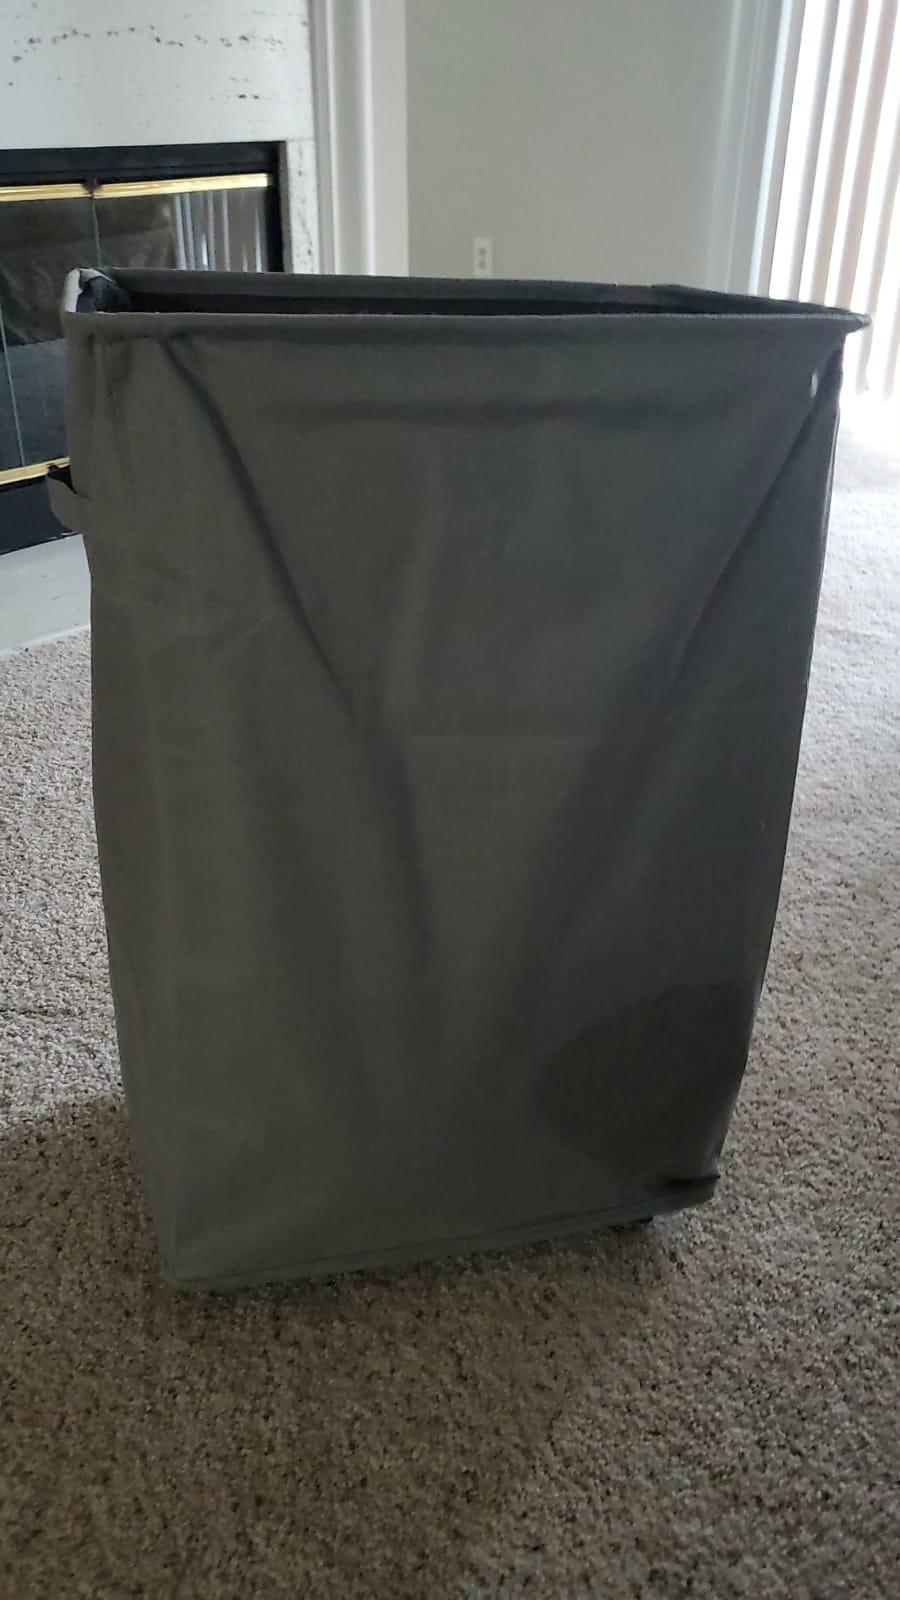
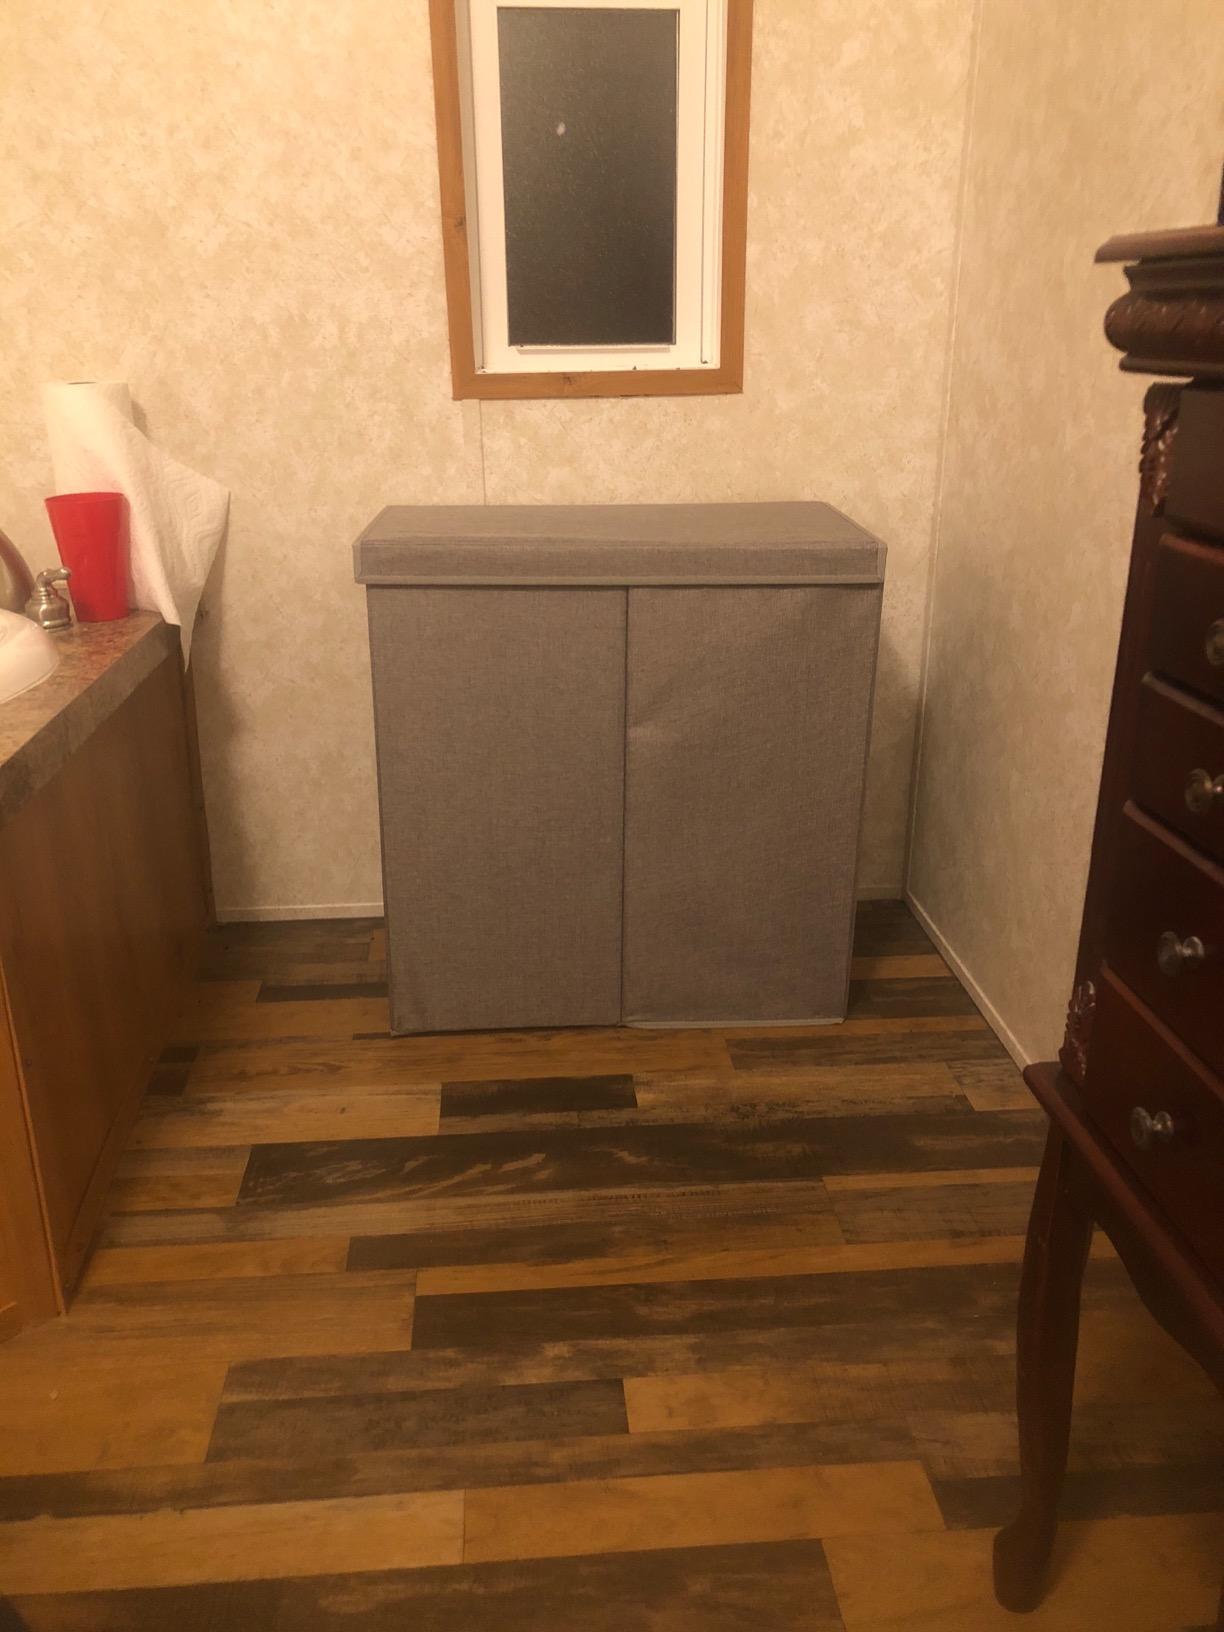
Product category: items_hamper
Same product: no